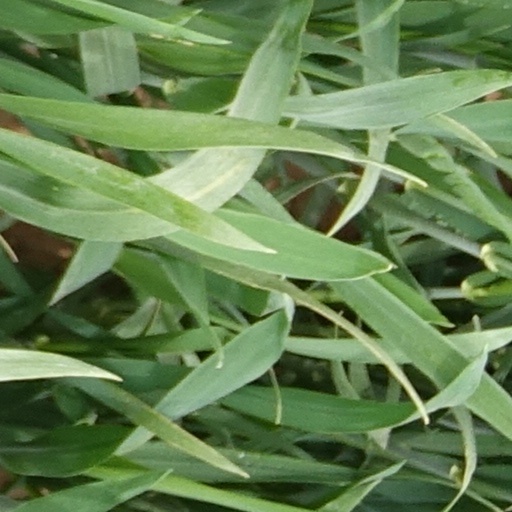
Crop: wheat